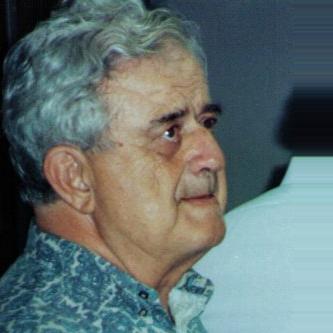
Age: 66